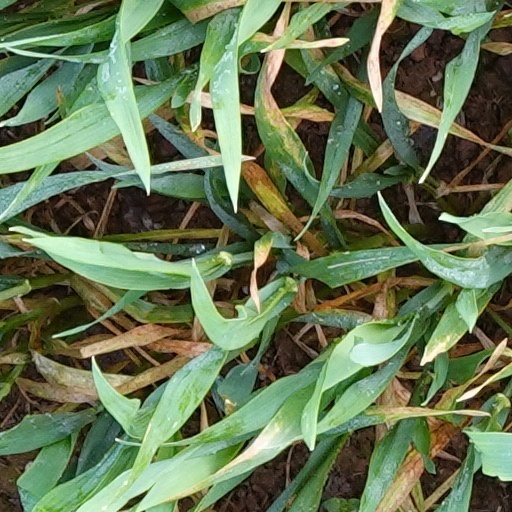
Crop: wheat